Arthur Mayger Hind

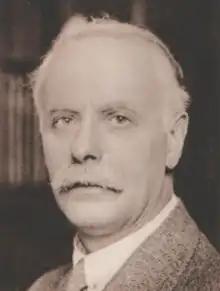
Arthur Mayger Hind

Arthur Mayger Hind (1880–1957) was a British art historian and curator, who usually published as Arthur M. Hind or A. M. Hind. He specialized in old master prints, and was Keeper of the Department of Prints and Drawings at the British Museum until he retired in 1945.